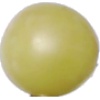
Label: Grape White 2